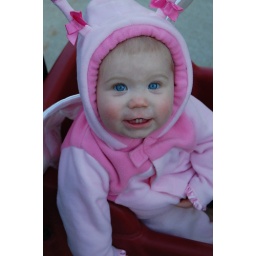
Chandler's little sister Allie also went with us. She was so cute in her butterfly costume!